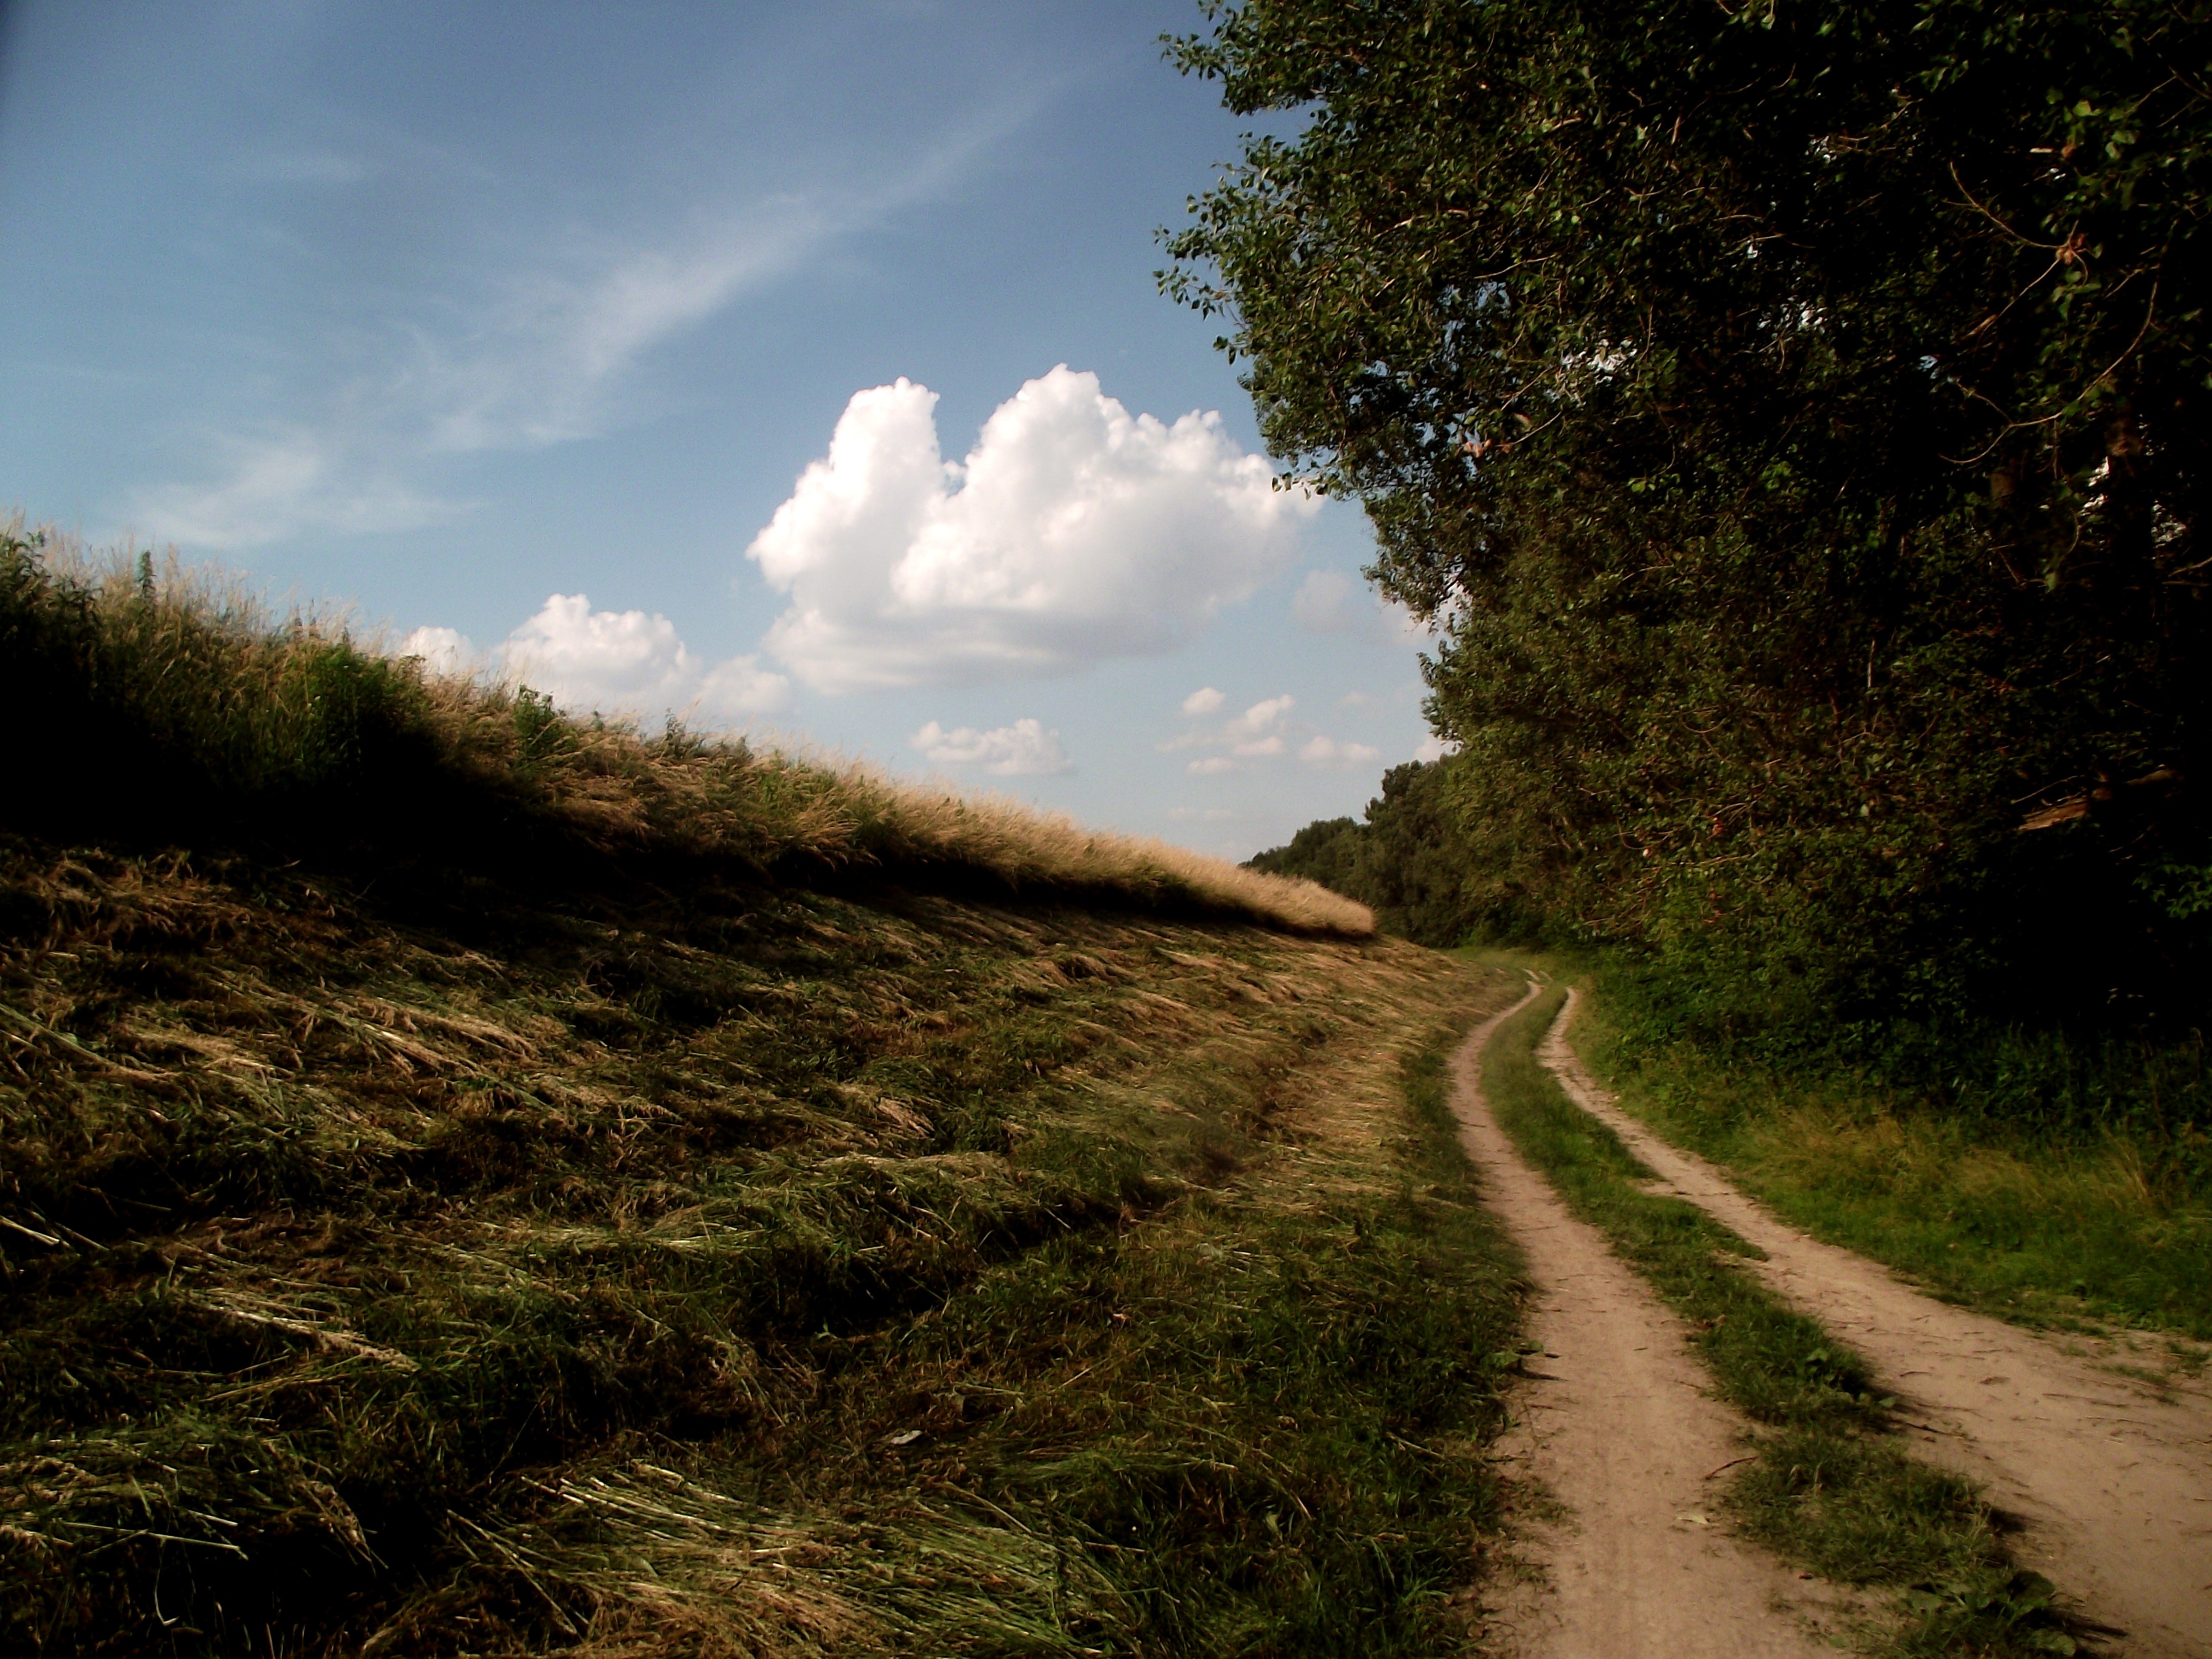
landscape, coast, tree, nature, forest, grass, horizon, wilderness, mountain, cloud, sky, road, trail, field, sunlight, morning, hill, dirt road, walk, autumn, soil, rest, tour, habitat, rural area, natural environment